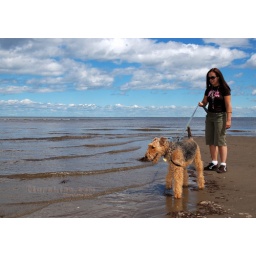
Nice walk on the beach at Caissie Cape. Big puffy clouds passing over head made for cool looking sky!